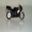
Label: motorcycle